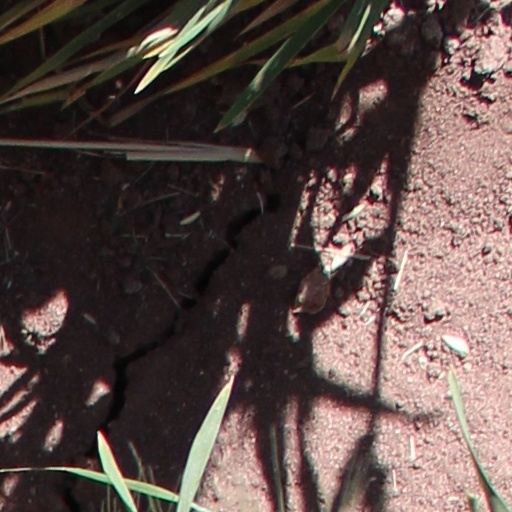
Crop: wheat